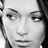
Emotion: neutral